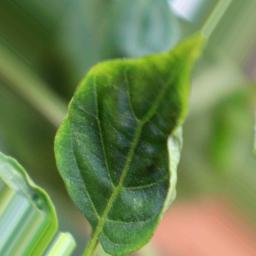
Label: mites_and_trips